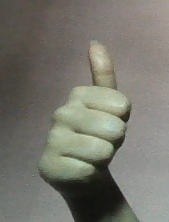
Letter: aleff